Era of Silence

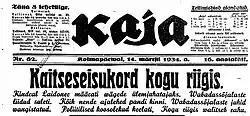
Newspaper "Kaja"'s caption announcing the beginning of the state of protection led by General Laidoner on 14 March 1934.

The Era of Silence was the period between 1934 and 1938 (or 1940) in Estonian history. The period began with the preemptive self-coup of 12 March 1934, which Estonian Prime Minister Konstantin Päts carried out to avert a feared takeover of the state apparatus by the popular "Vaps" Movement (a nationalist political organization of war veterans).